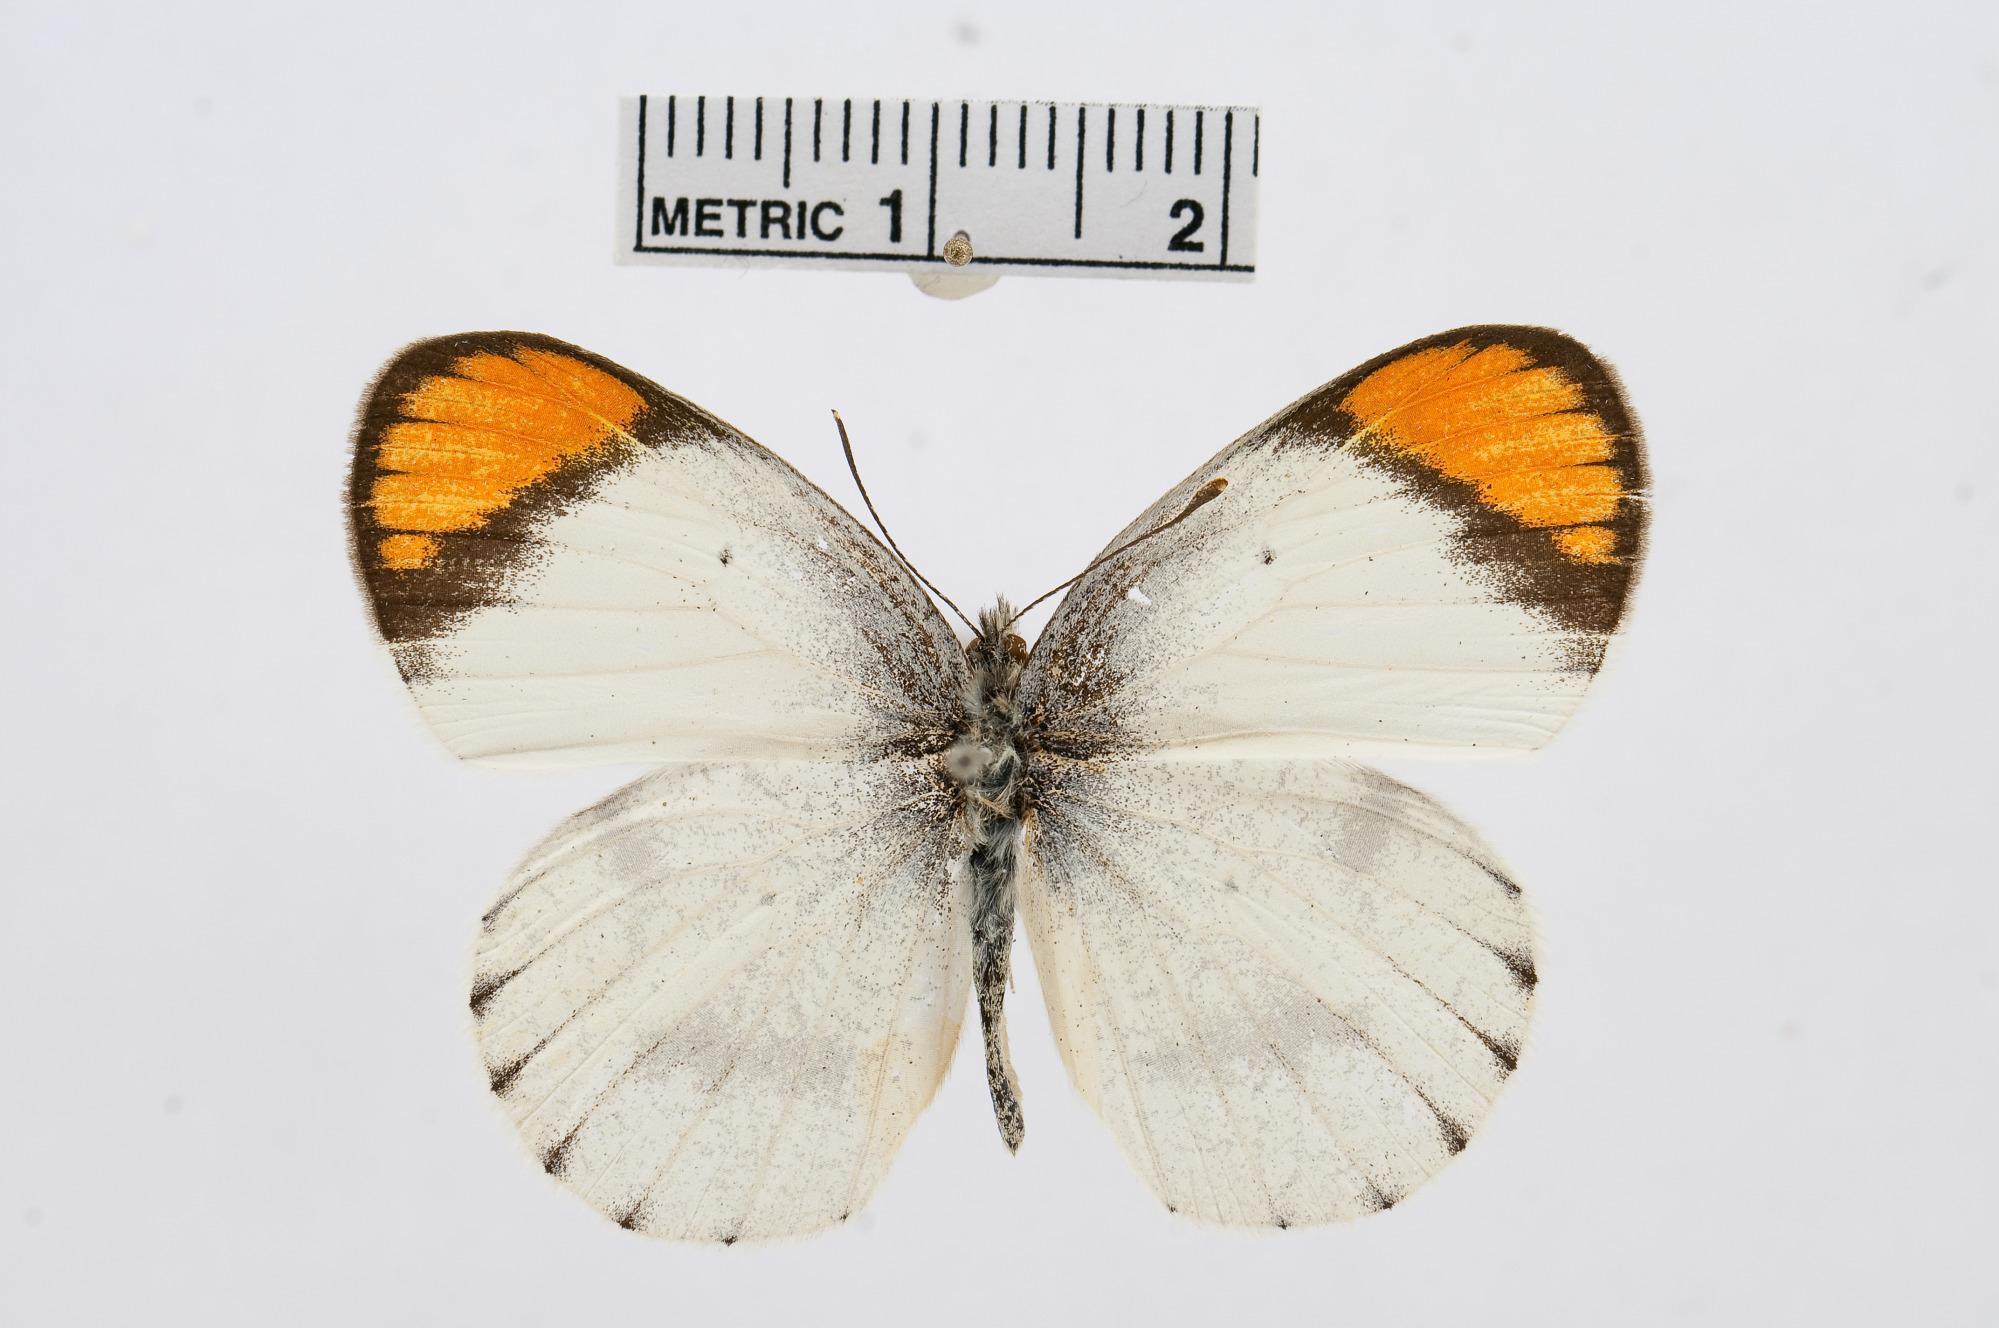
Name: Colotis evanthe
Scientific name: Colotis evanthe
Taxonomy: Animalia, Arthropoda, Hexapoda, Insecta, Lepidoptera, Pieridae, Pierinae